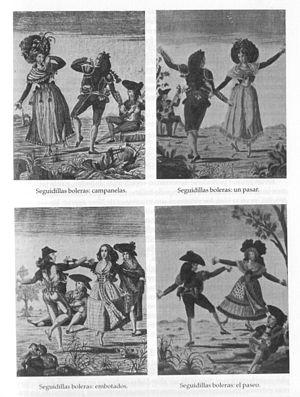
Les quintettes à cordes avec deux violoncelles de Luigi Boccherini représentent un ensemble de 110 quintettes dont la composition s'échelonne de 1771 à 1795.